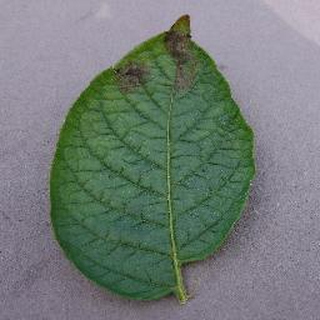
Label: potato_late_blight